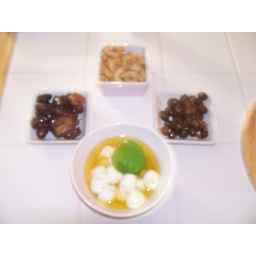
Cashews, roasted green olives, black olives marinated in fennel and fresh spiced mozzarella balls